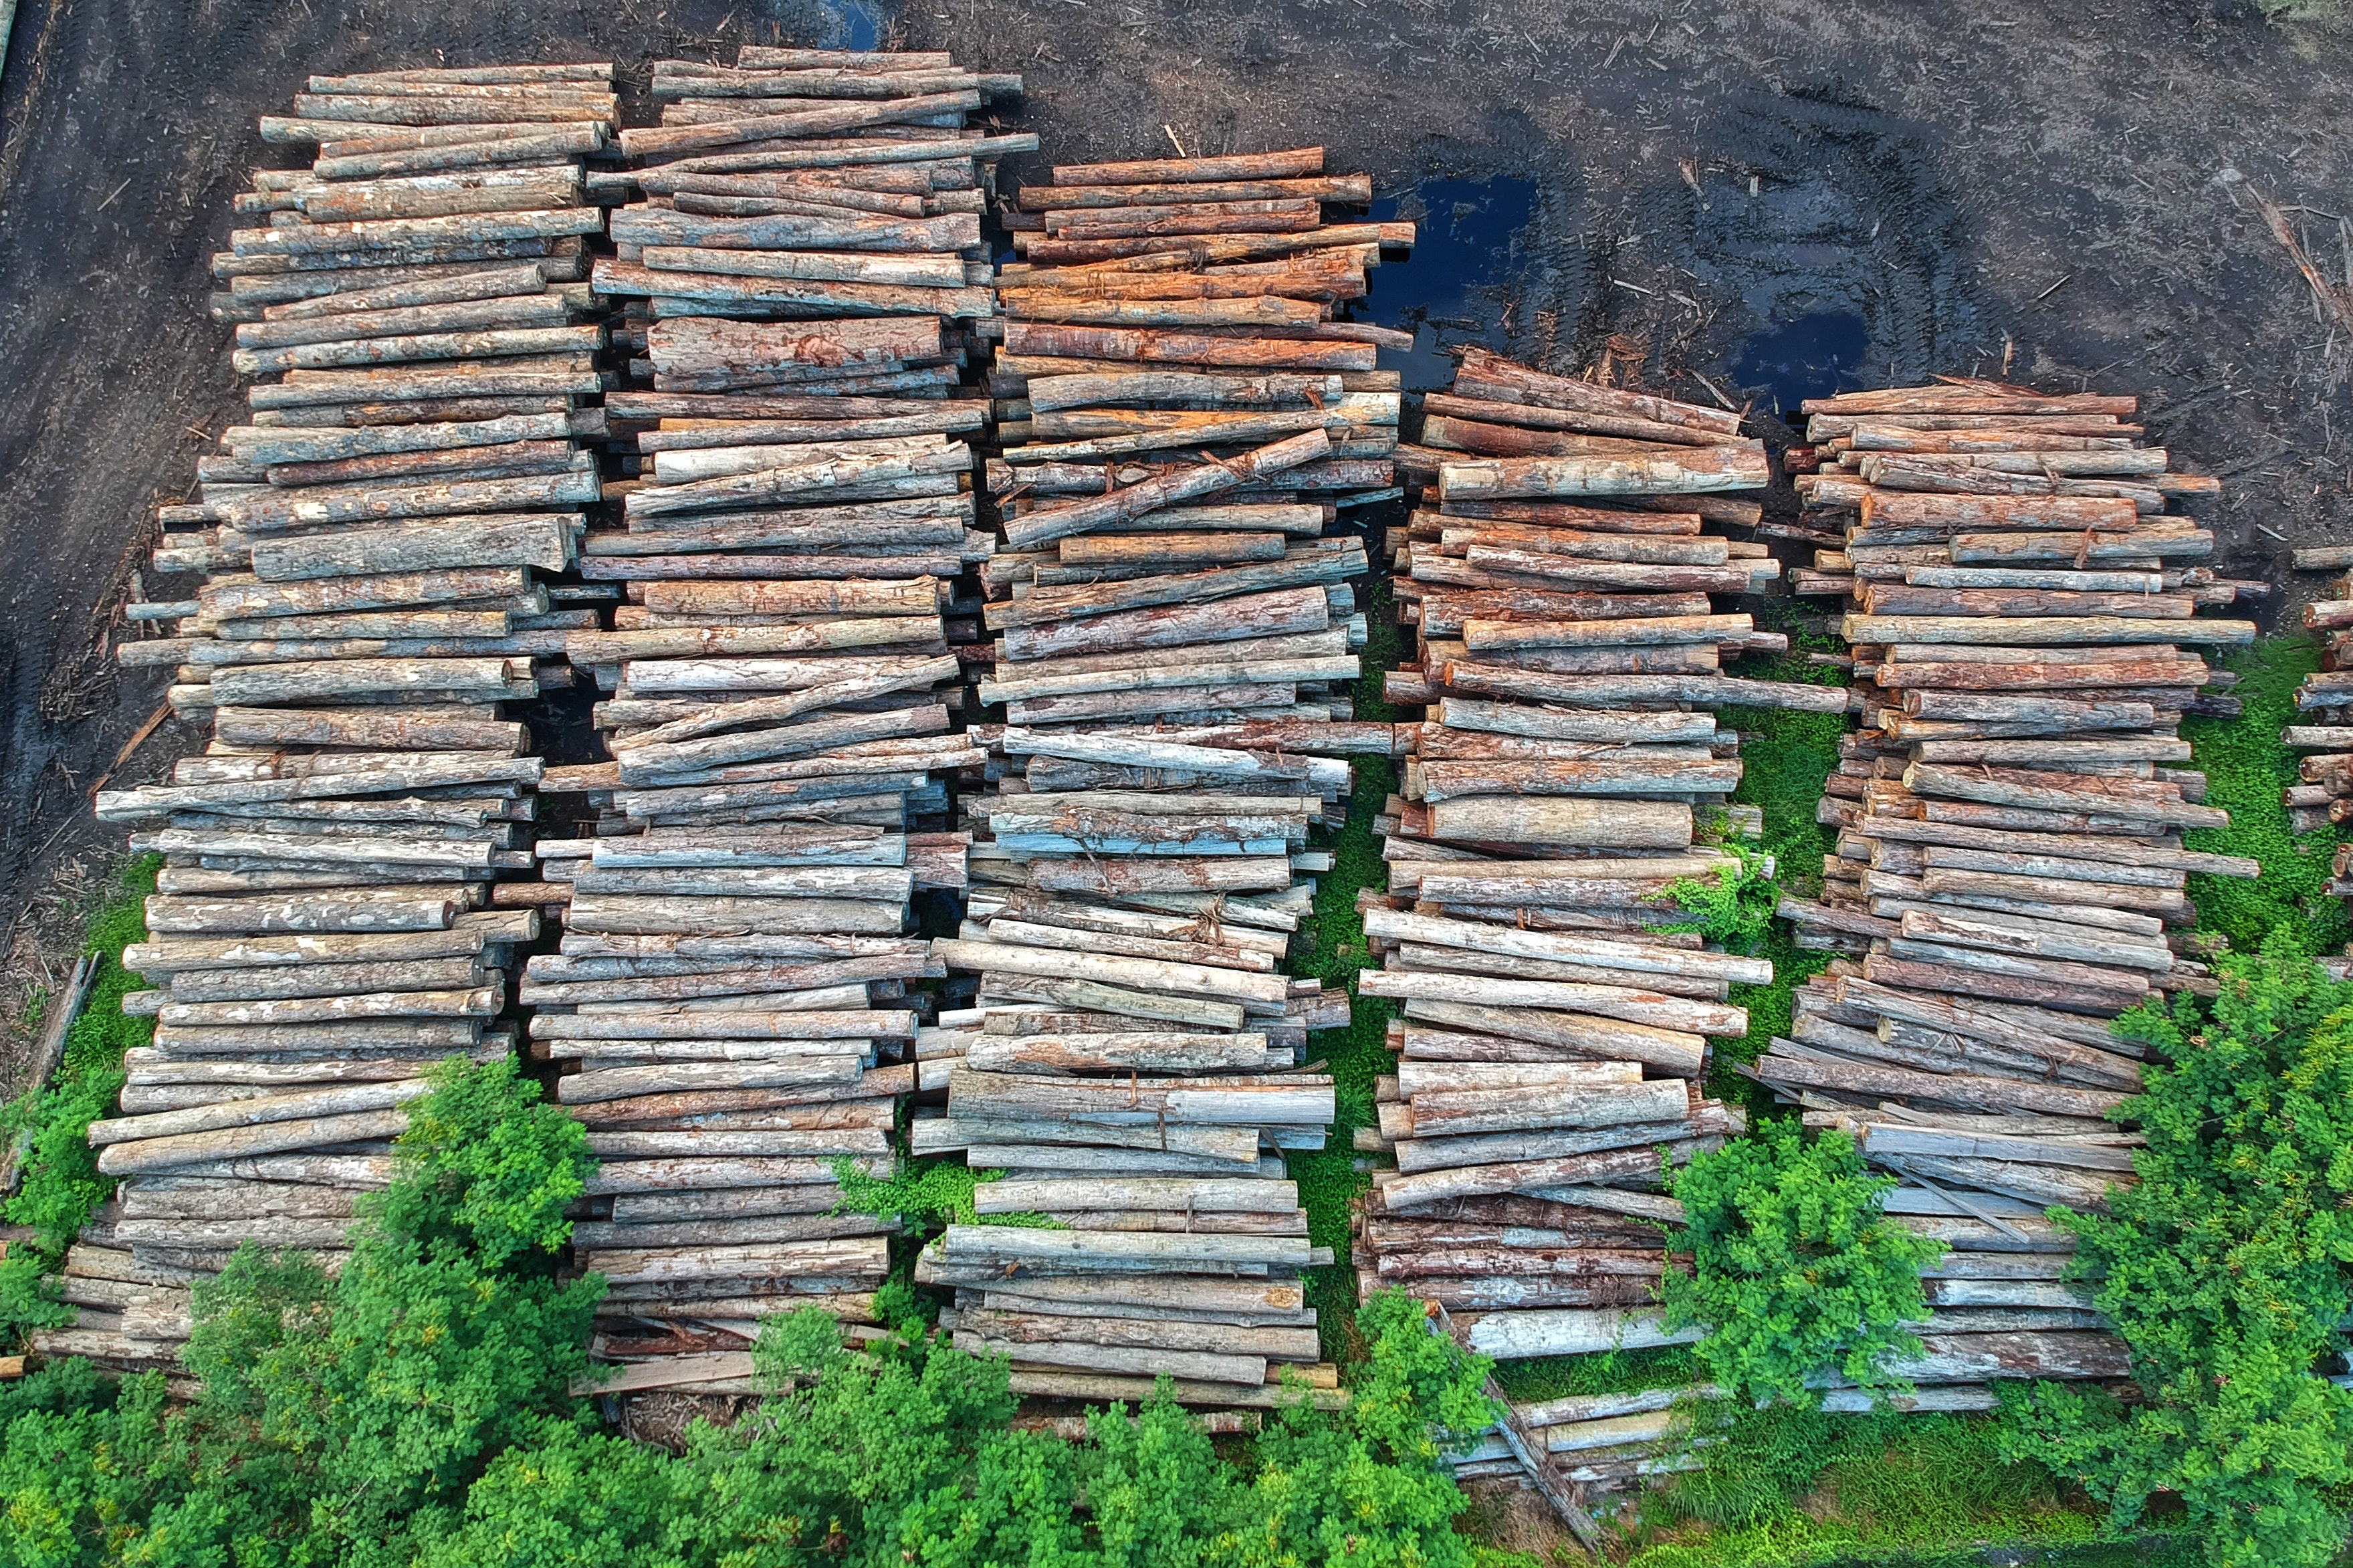
wood, wall, lumber, rock, grass, tree, logging, plant, stone wall, landscape